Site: brandenburg
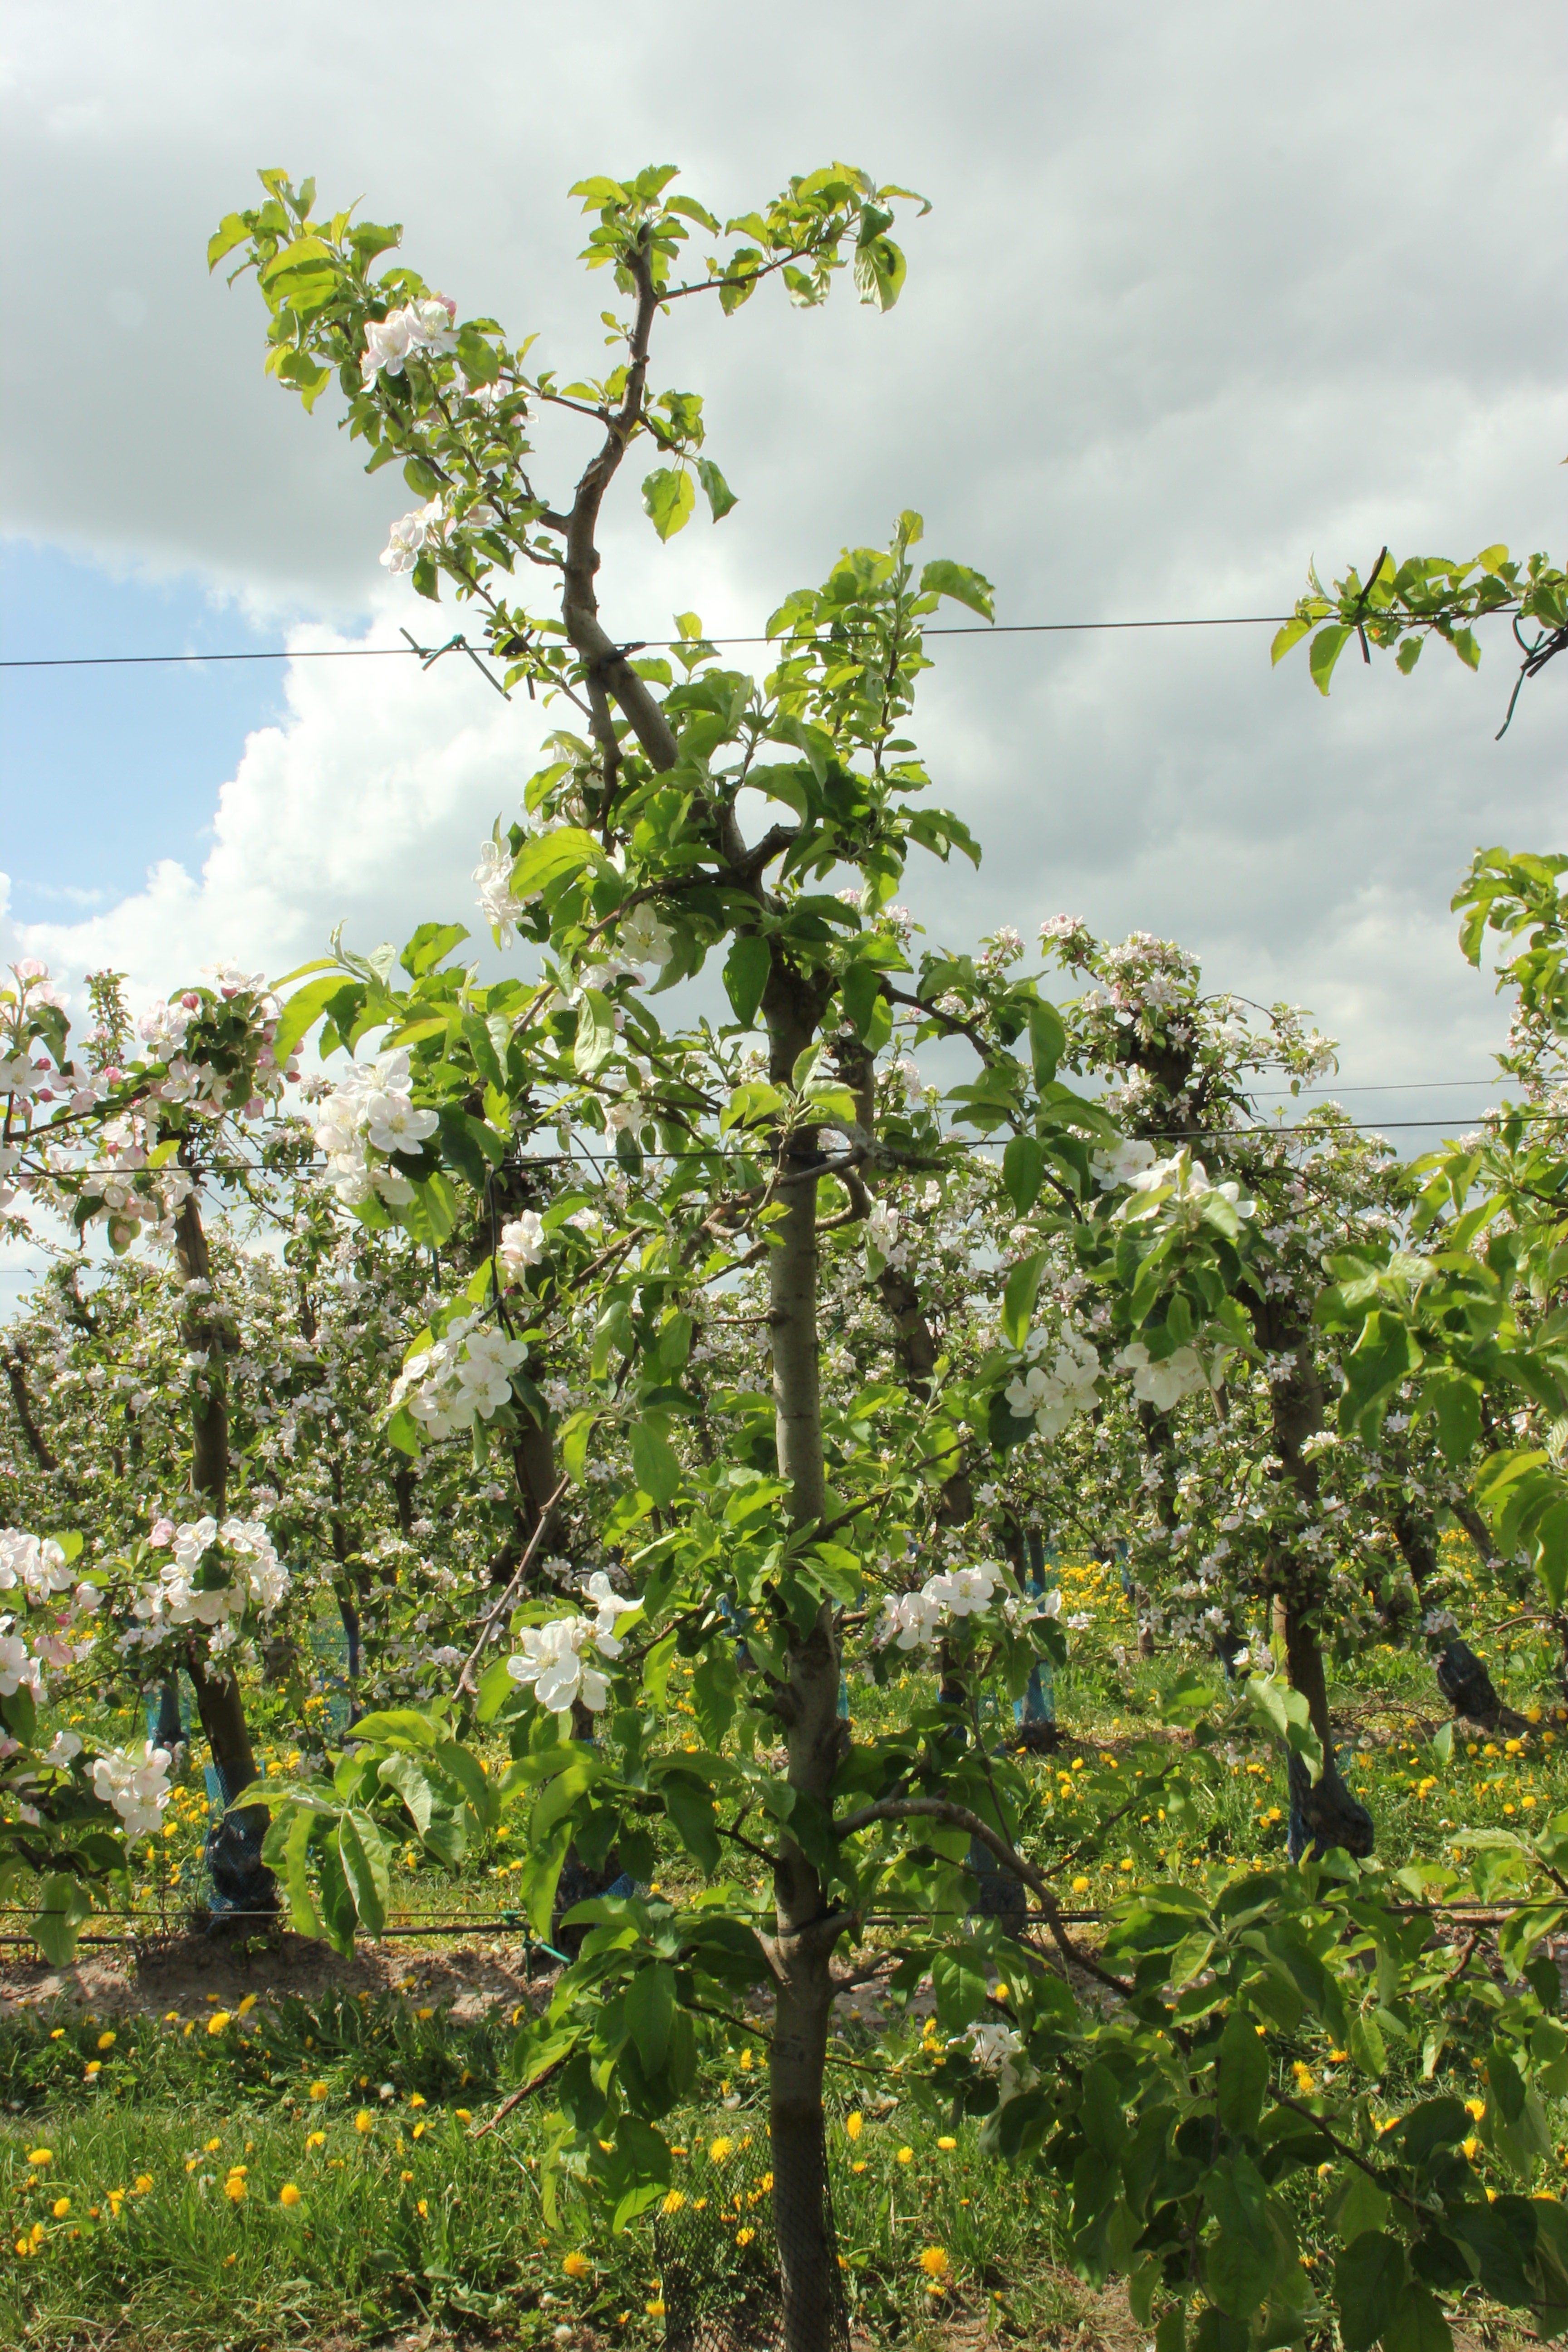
Growth stage (BBCH 65): Flowering